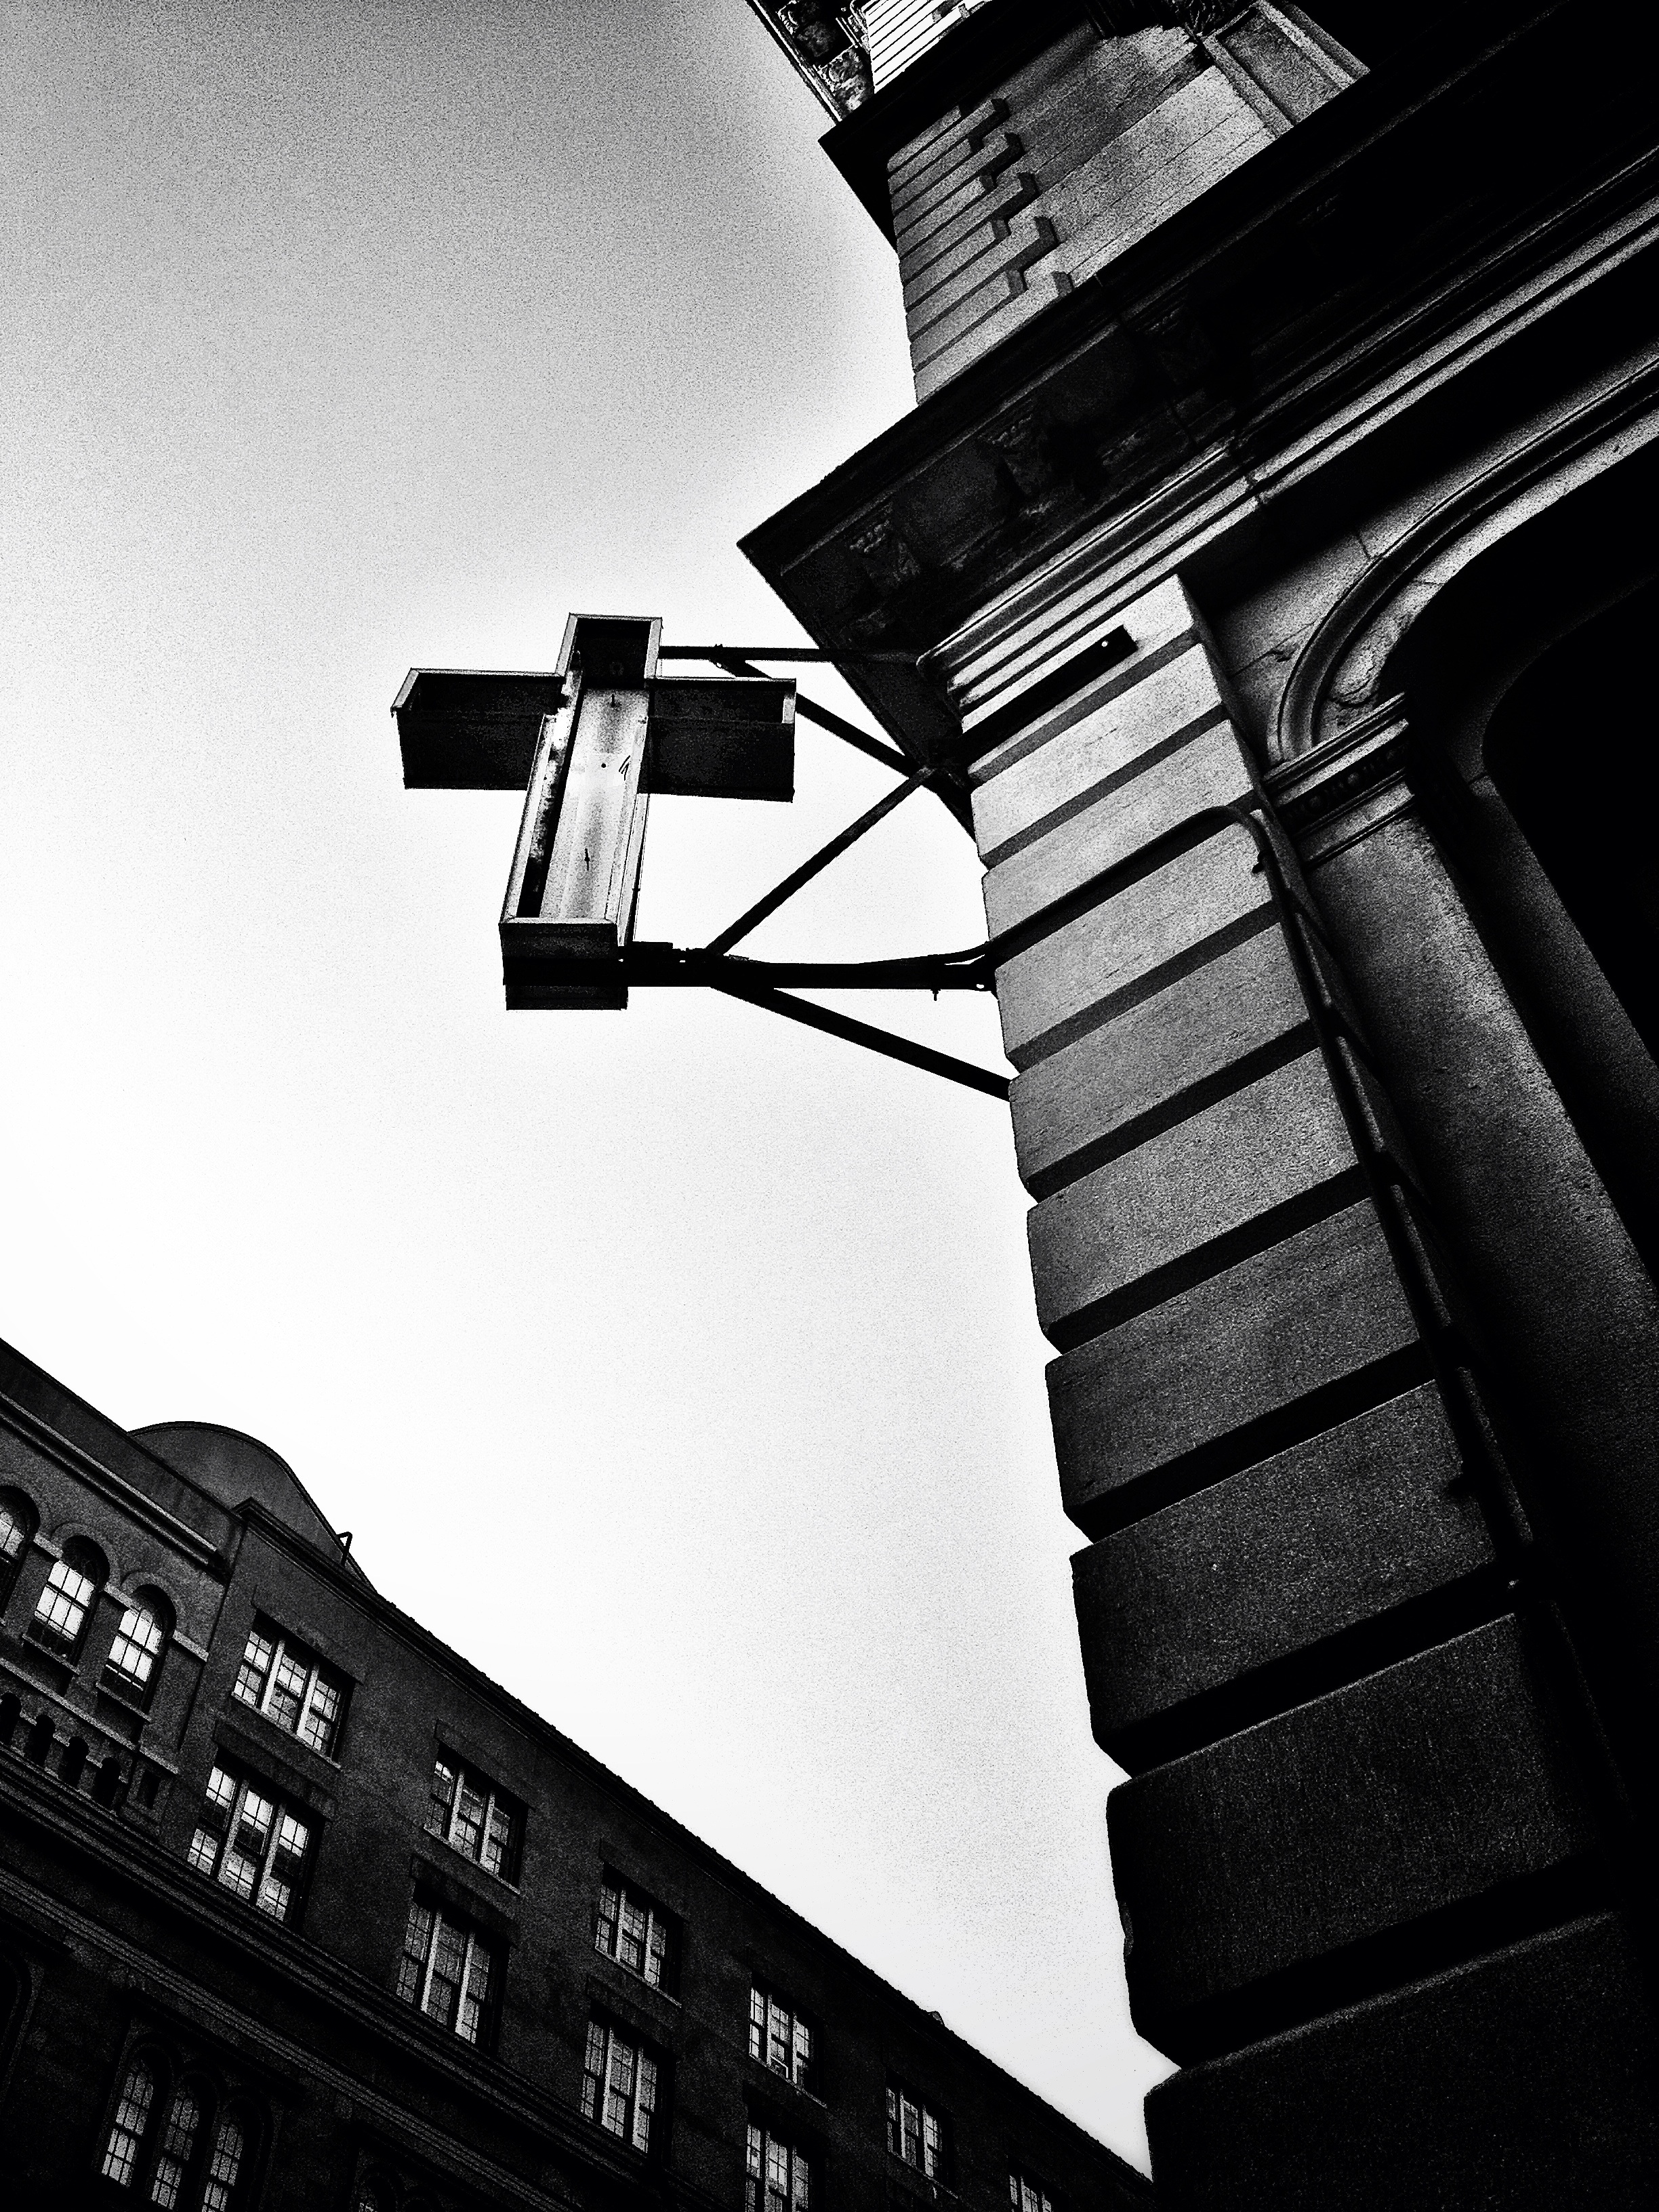
light, black and white, white, photography, darkness, black, monochrome, lighting, reflex camera, photograph, shape, monochrome photography, film noir, single lens reflex camera